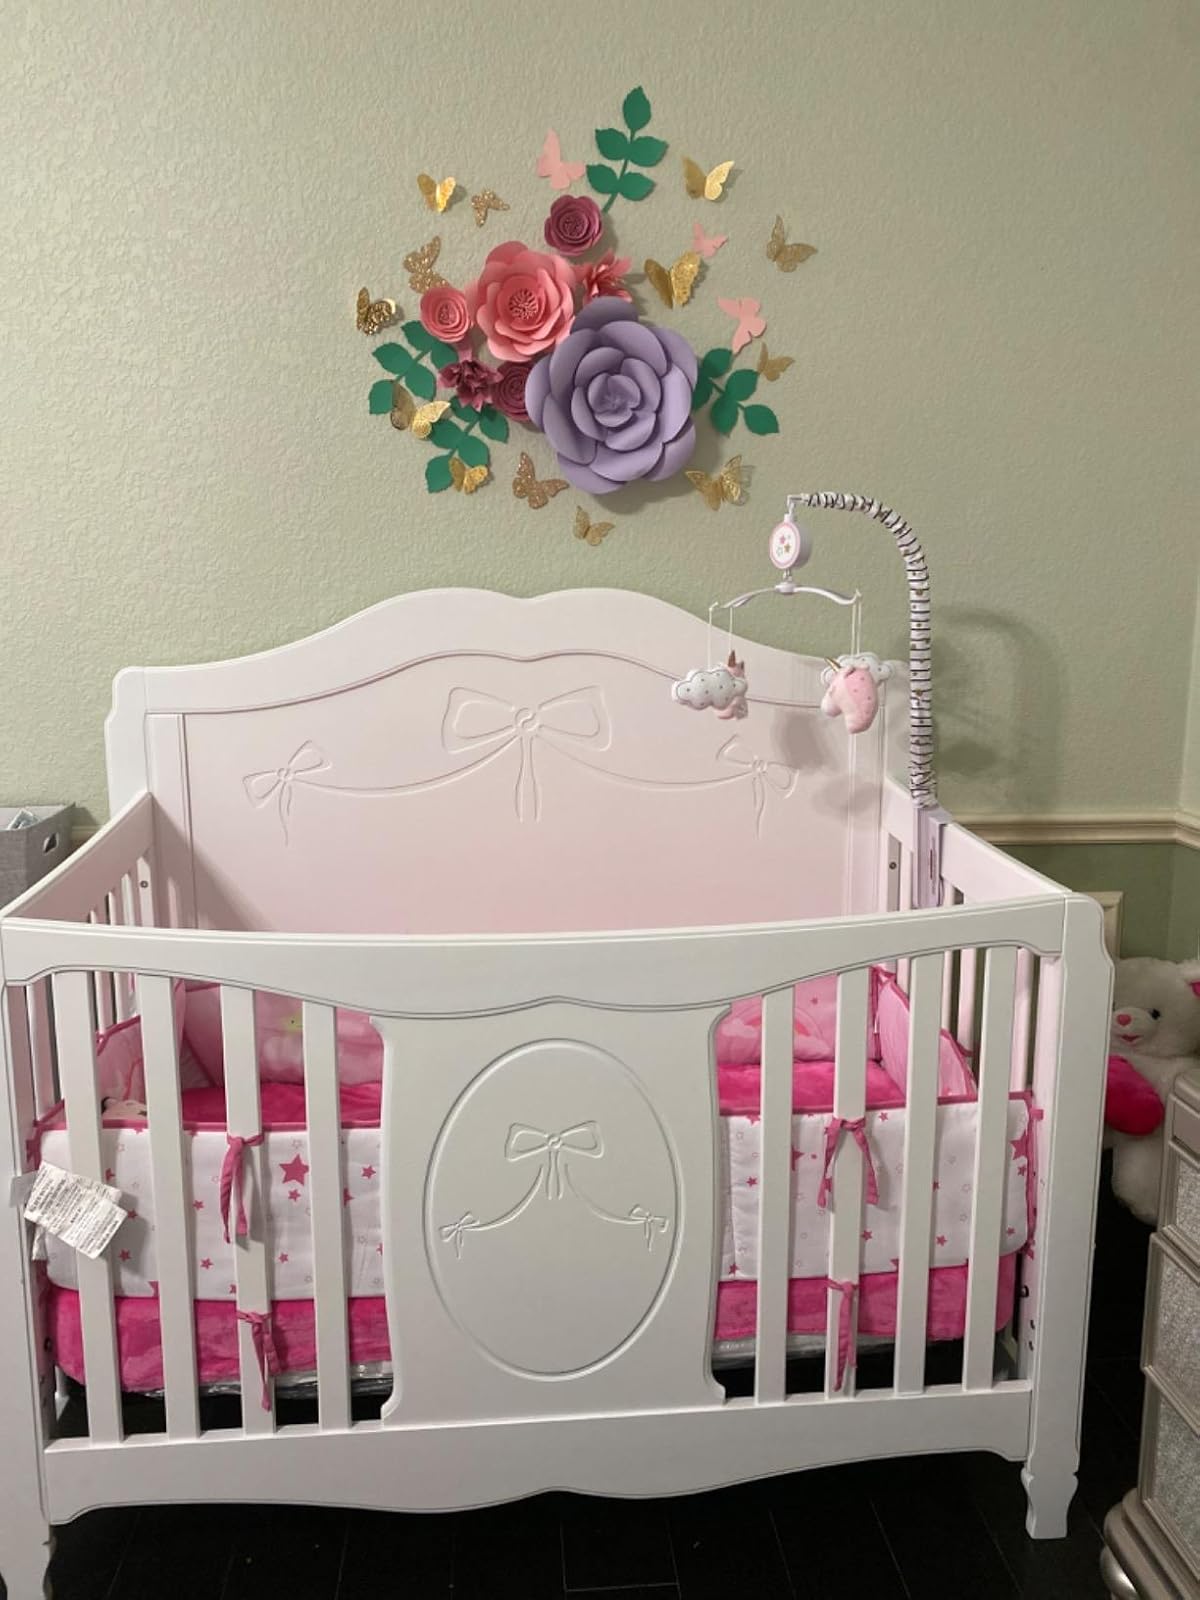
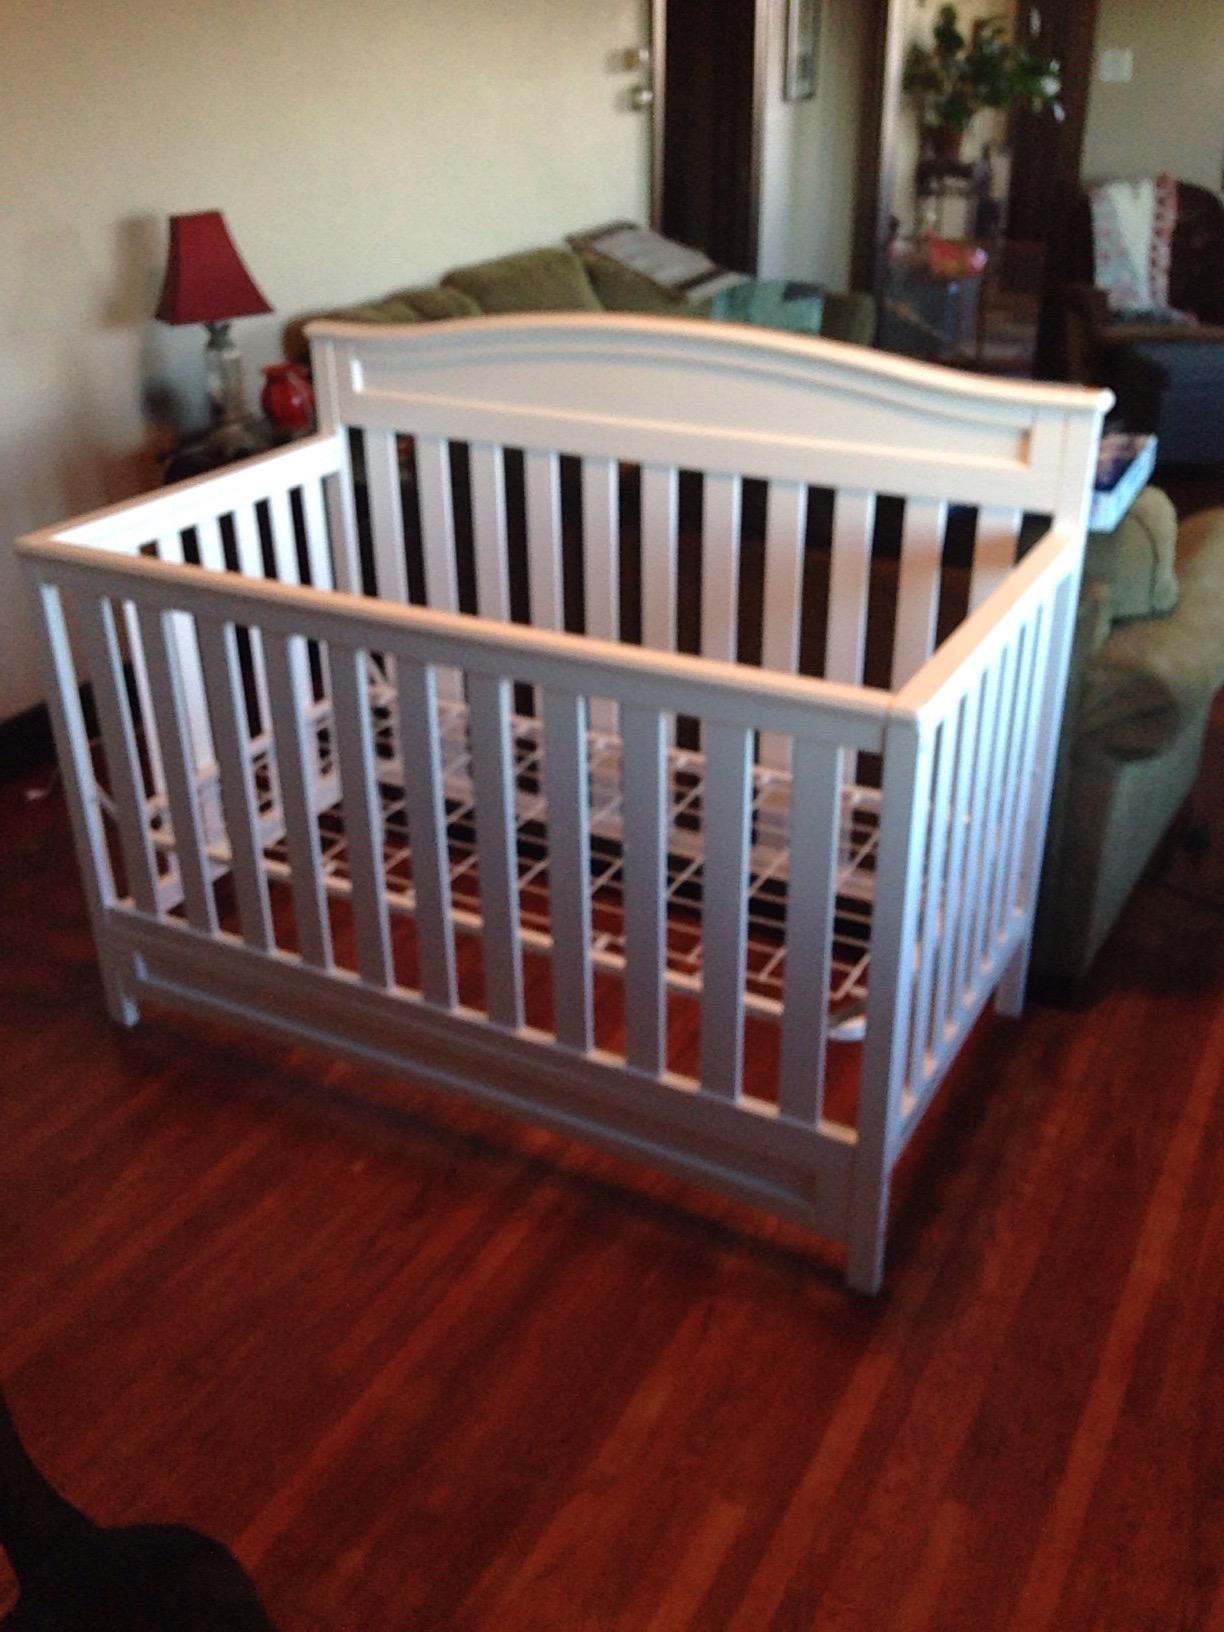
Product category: products_crib
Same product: no